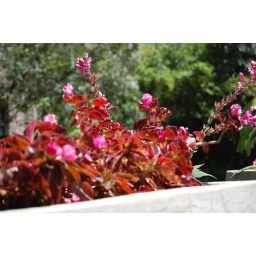
Lovely flowers in the garden at the Hilton Addis Ababa. The pink flowers against the red leaves are striking.